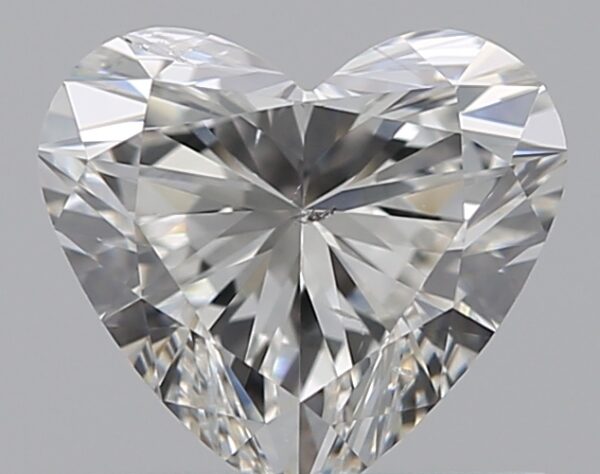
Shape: heart
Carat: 0.71
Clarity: SI2
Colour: H
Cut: EX
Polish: EX
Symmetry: VG
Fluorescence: N
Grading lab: GIA
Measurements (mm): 5.66 x 6.21 x 3.57